James Boggs Tannehill House

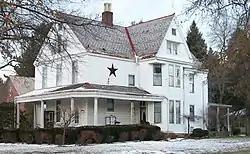
Front and side of the house

The James Boggs Tannehill House is a historic residence in Zanesville, Ohio, United States. Constructed in 1892, it was the home of two of Muskingum County's leading citizens in the late nineteenth and early twentieth centuries, and it has been designated a historic site.